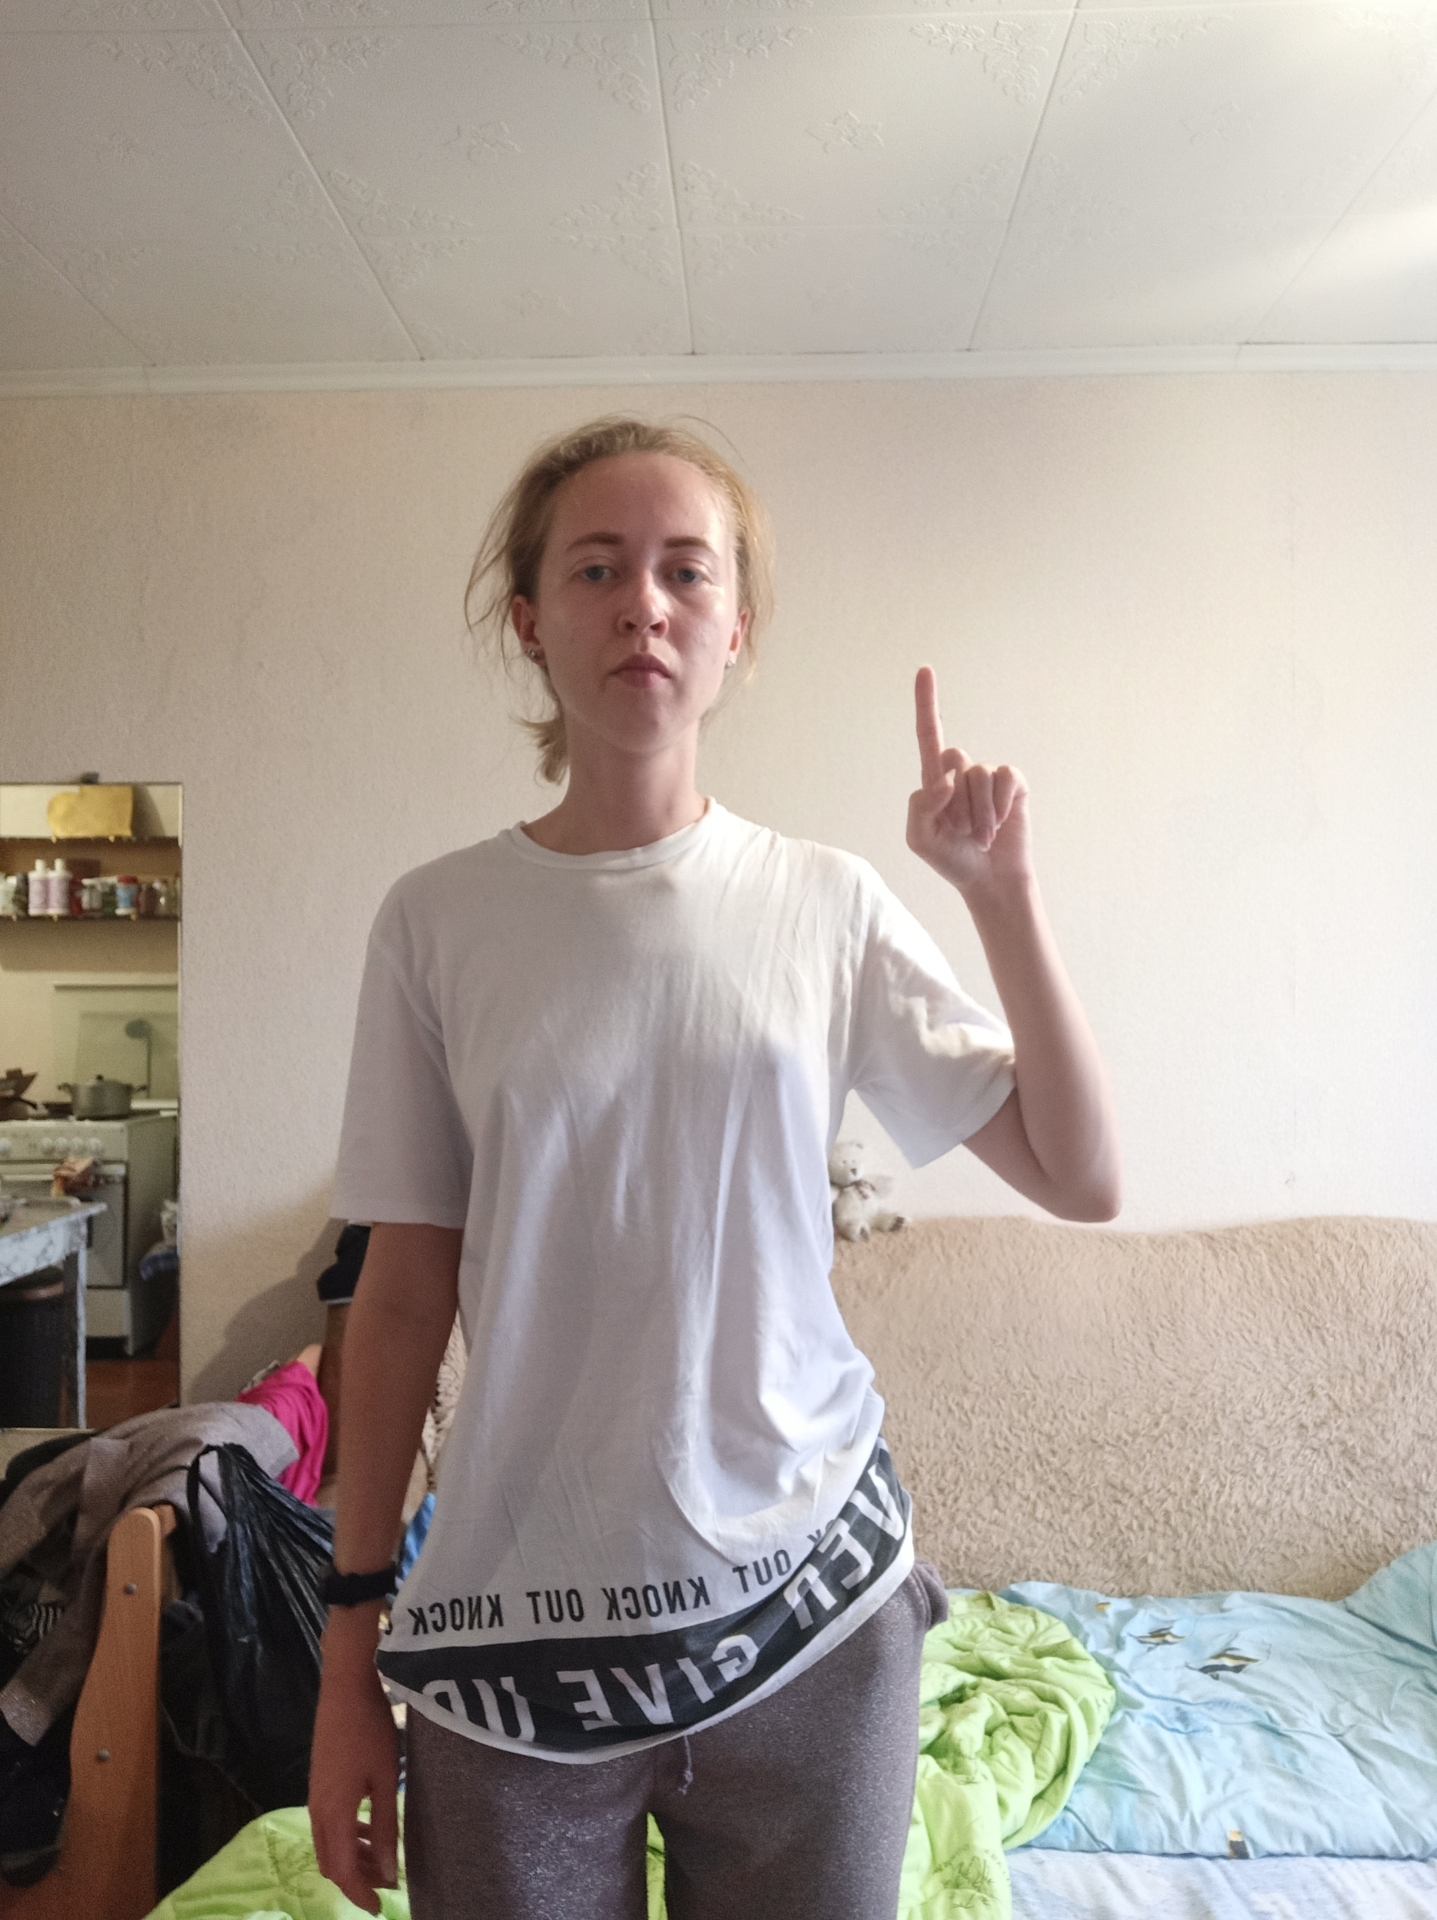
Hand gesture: one